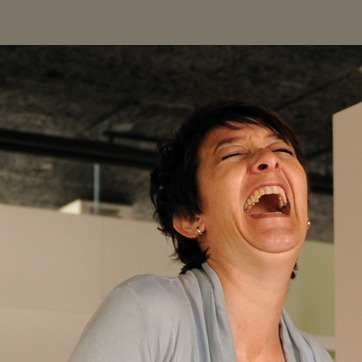
Material: hair